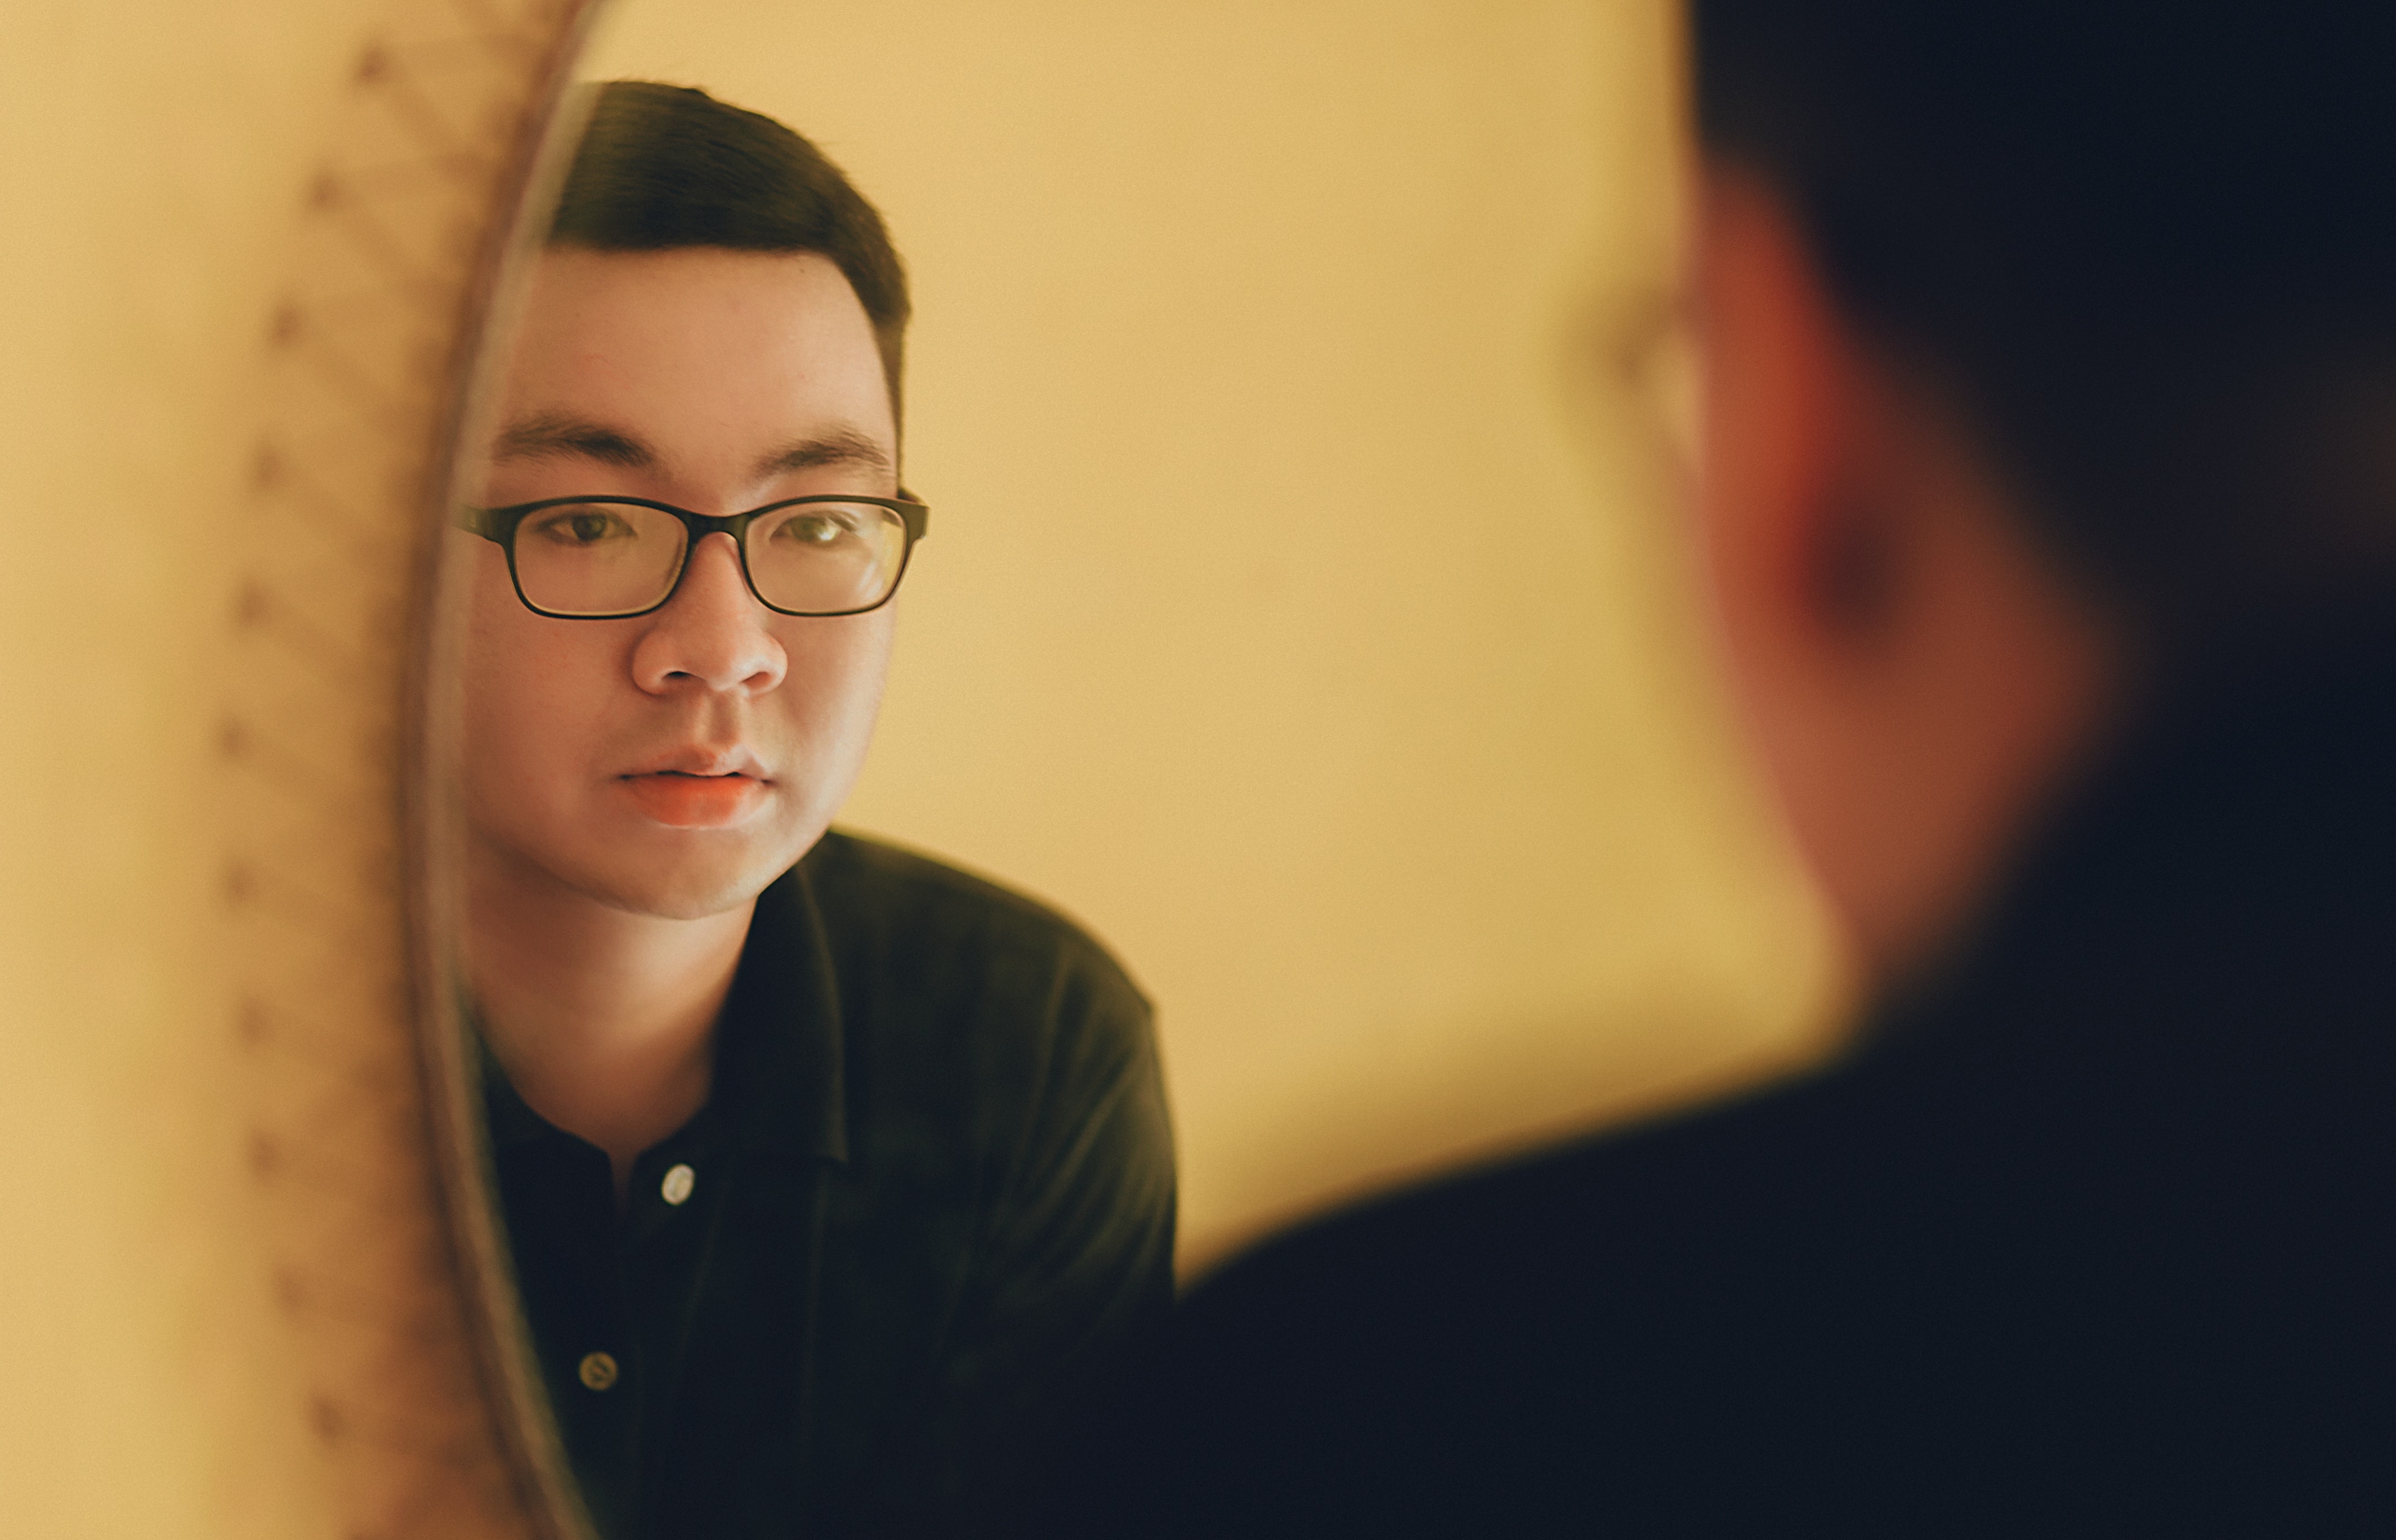
eyewear, face, glasses, skin, chin, eyebrow, forehead, shoulder, cheek, head, lip, nose, neck, beauty, vision care, cool, portrait, eye, jaw, arm, fun, ear, human, finger, black hair, smile, mouth, eyelash, hand, long hair, Tints and shades, flesh, brown hair